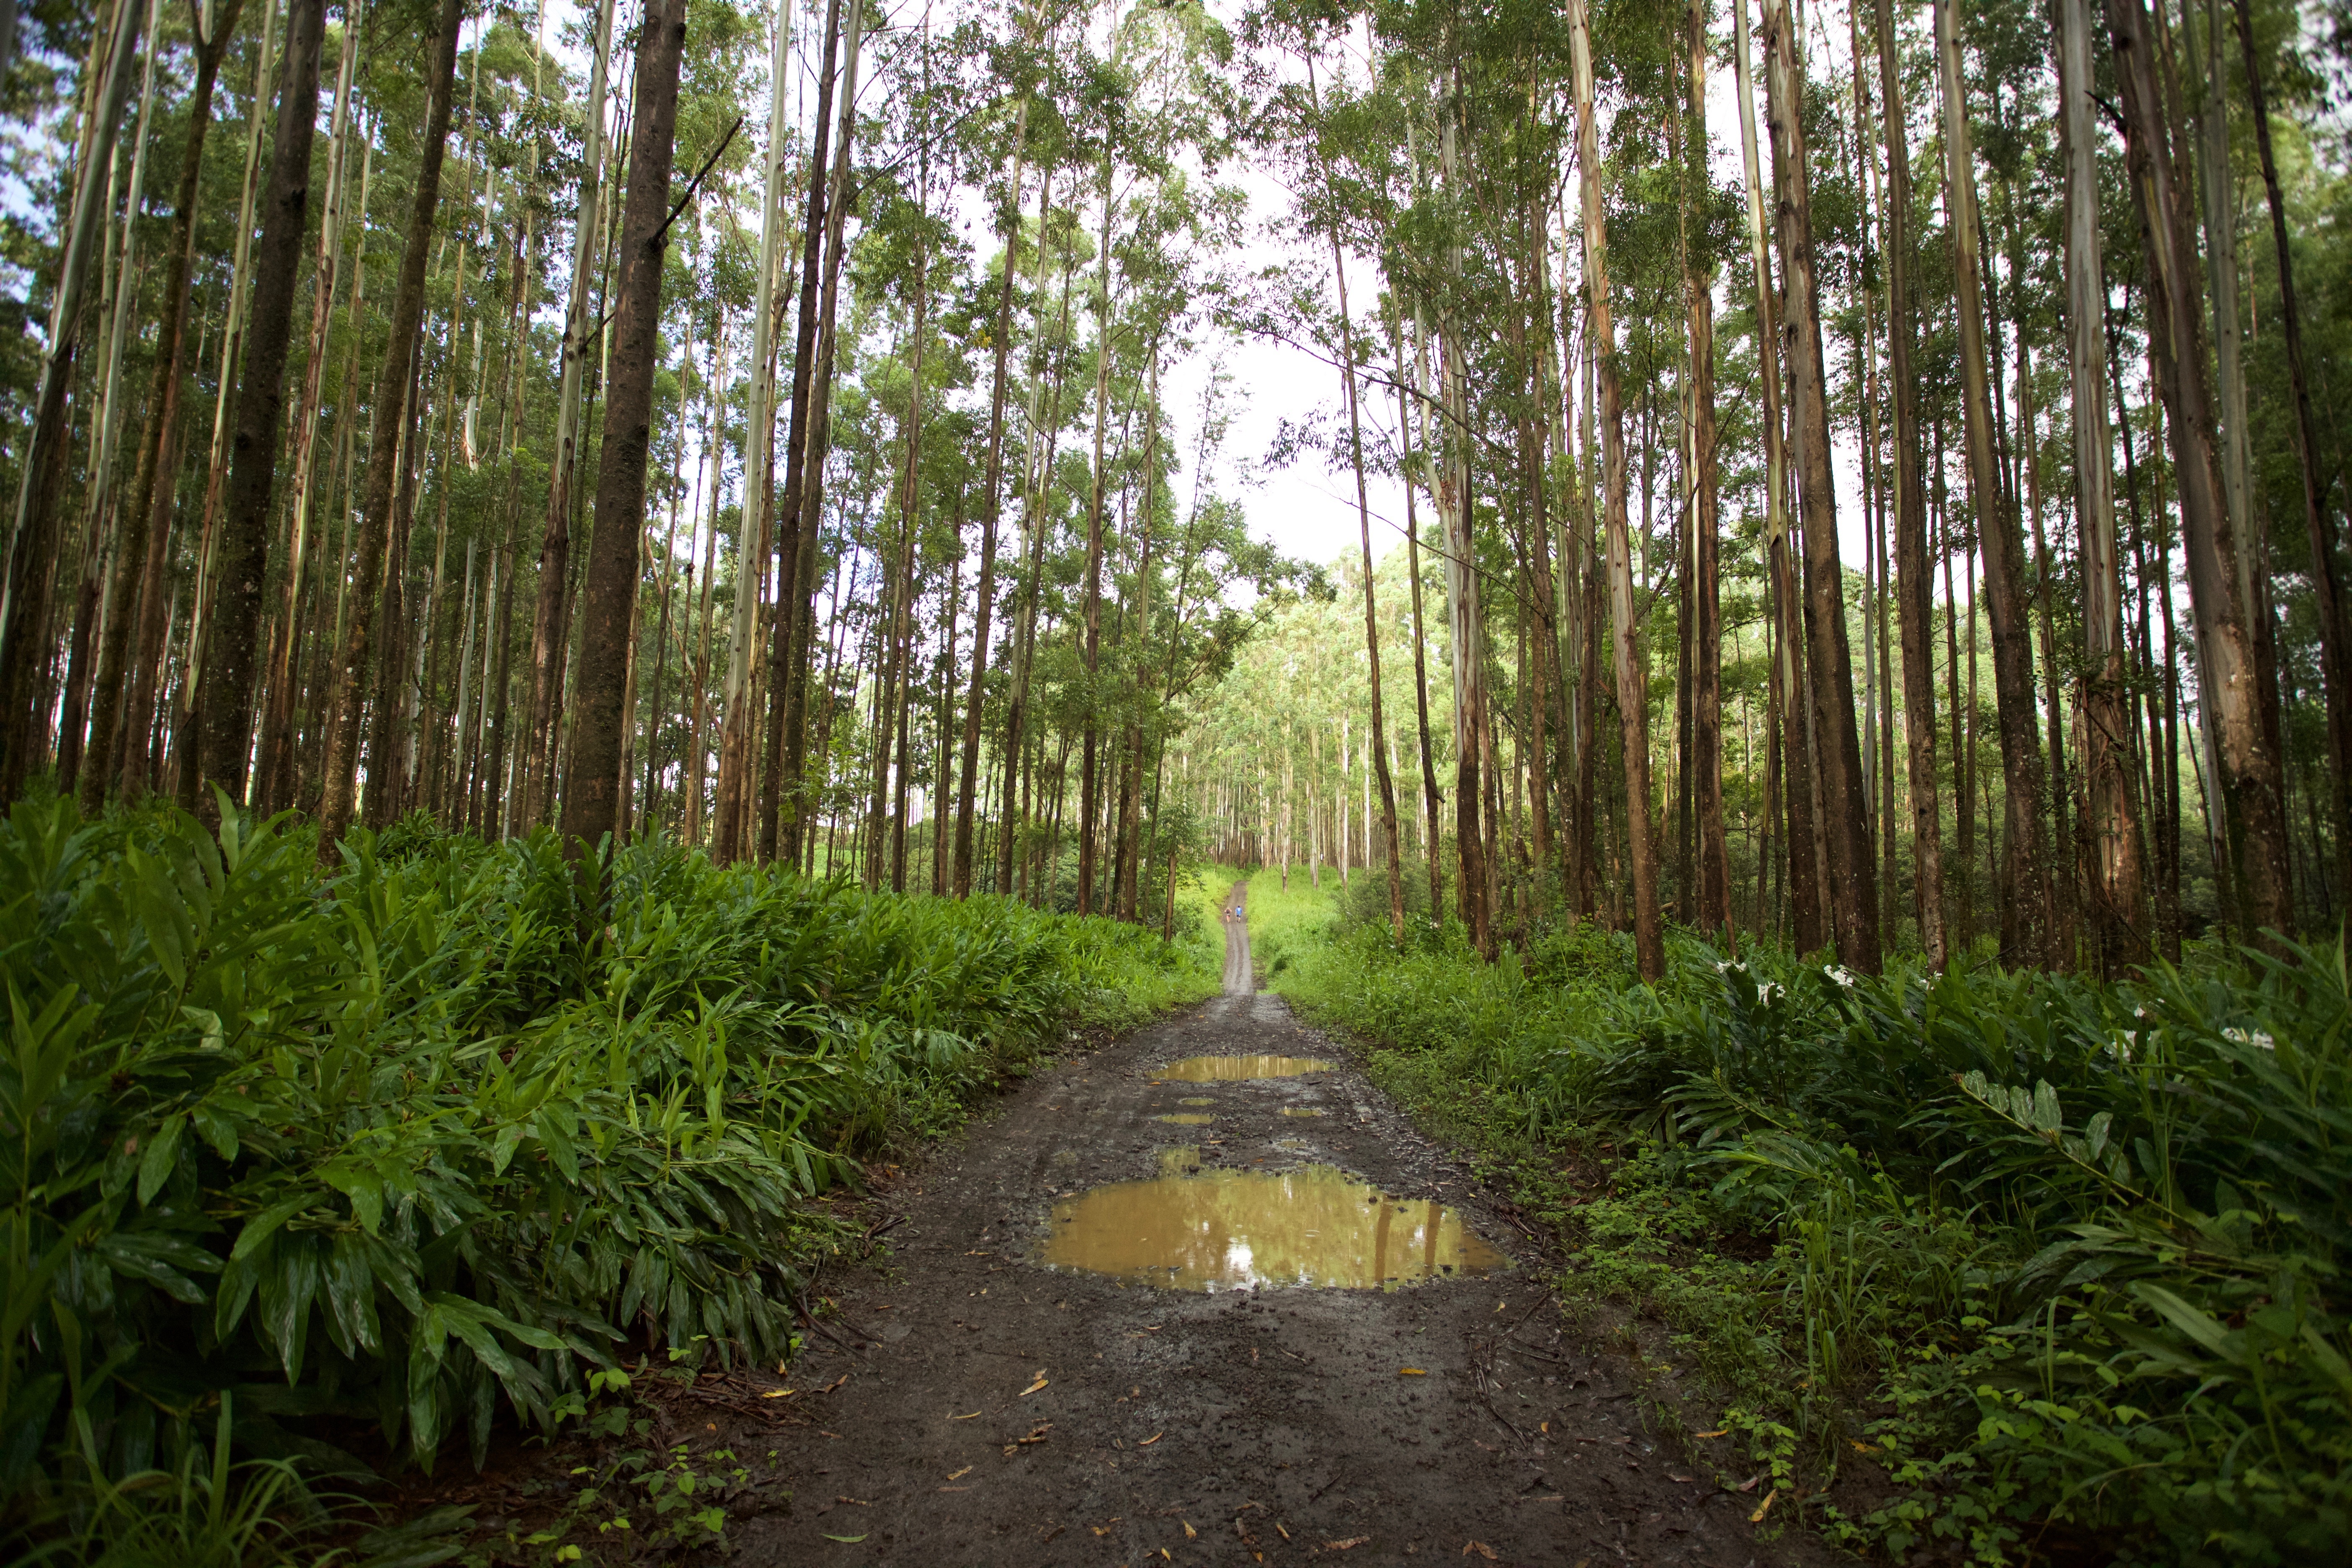
tree, forest, trail, sunlight, jungle, soil, vegetation, rainforest, wetland, plantation, woodland, habitat, ecosystem, biome, old growth forest, natural environment, temperate broadleaf and mixed forest, temperate coniferous forest